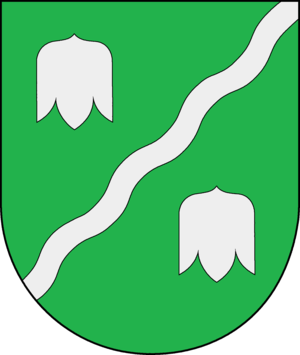
Winseldorf
Coat of arms of Winseldorf
Winseldorf er en by og kommune i det nordlige Tyskland, beliggende i Amt Itzehoe-Land under Kreis Steinburg. Kreis Steinburg ligger i den sydvestlige del af delstaten Slesvig-Holsten.